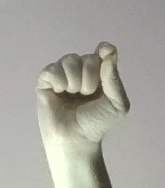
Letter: fa